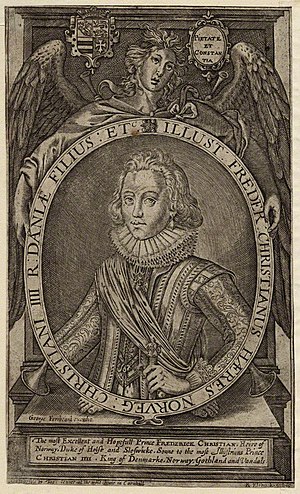
Frederik 3. / Ungdom
Kobberstik med ungdomsportræt af Hertug Frederik.
Frederik III var konge af Danmark-Norge fra 1648 til 1670. Han tilhørte den oldenborgske slægt og havde som valgsprog: Dominus providebit. Under hans regeringstid blev det meste af Danmark kortvarigt besat af svenske tropper, og som betingelse for fred afstod han i 1658 Skåne, Halland og Blekinge til den svenske krone. Alligevel formåede han i de følgende år at udnytte den ustabile situation til at gøre sig selv til enevældig konge og sikre sine efterkommeres arveret til tronen.